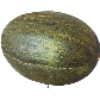
Label: Melon Piel de Sapo 1